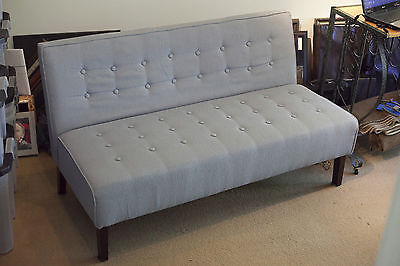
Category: sofa